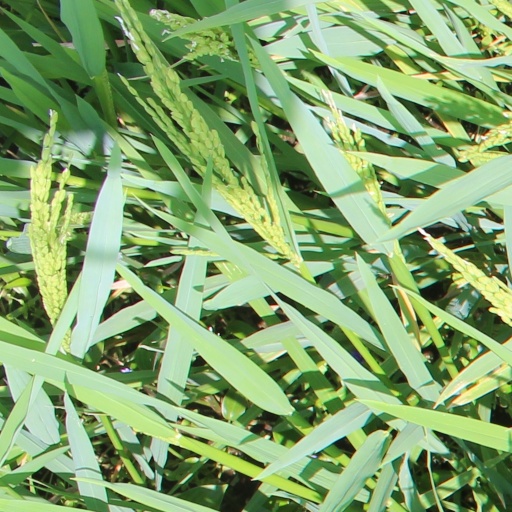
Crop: rice